Jakkanahalli

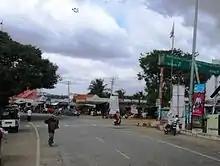
Jakkanahalli junction

Jakkanahalli is located between Nagamangala and Pandavapura near to Melukote.